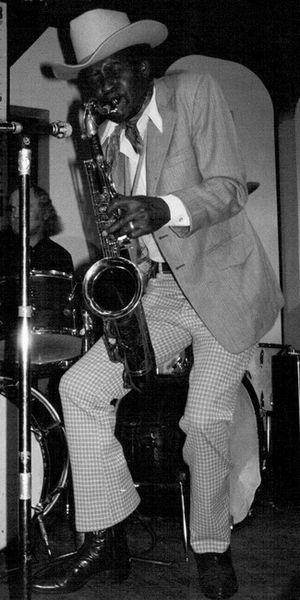
Le saxophoniste de jazz et de rhythm and blues ""Wild"" Bill Moore à Londres (100 club)"
Wild Bill Moore, de son vrai nom William M. Moore, né le 13 juin 1918 à Houston, mort le 8 août 1983 à Los Angeles, est un saxophoniste de jazz et de rhythm and blues américain.